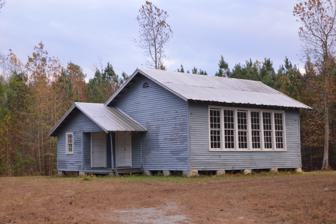
Building: St. Paul's School (Virginia)
Country: United States of America
Year built: 1920
United States historic place St. Paul's School U.S. National Register of Historic Places U.S. Historic district Virginia Landmarks Register Roadside view of the school Show map of Virginia Show map of the United States Location Brunswick Dr. at I-85, Meredithville, Virginia Coordinates 36°49′31″N 77°57′30″W / 36.82528°N 77.95833°W / 36.82528; -77.95833 Area 2 acres (0.81 ha) Built 1917 ( 1917 ) MPS Rosenwald Schools in Virginia MPS NRHP reference No. 04000037 VLR No. 012-5010 Significant dates Added to NRHP June 4, 2004 Designated VLR December 3, 2003 St. Paul's School , also known as St. Paul's Chapel School, is a historic Rosenwald school building for African Americans located at Meredithville , Brunswick County, Virginia . It was built in 1920, and is a one-room school measuring approximately 20 feet by 40 feet.  It is of wood-frame construction, sheathed in un-beaded weatherboards, and covered by a standing seam metal roof. It was listed on the National Register of Historic Places in 2004. References